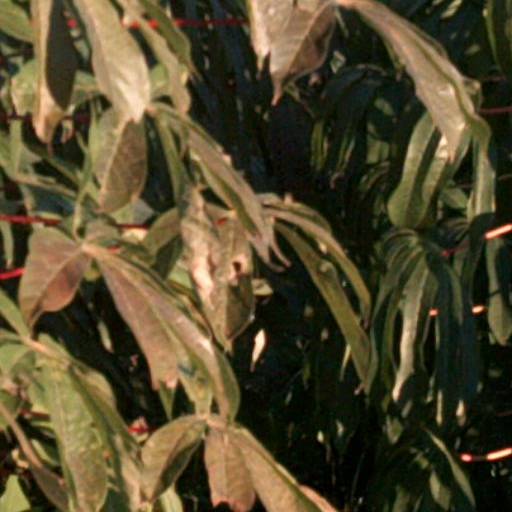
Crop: cassava